Answer in natural language. Considering the relative positions, where is Doorway with respect to black open-shelf tv stand? Choose between the following options: right or left
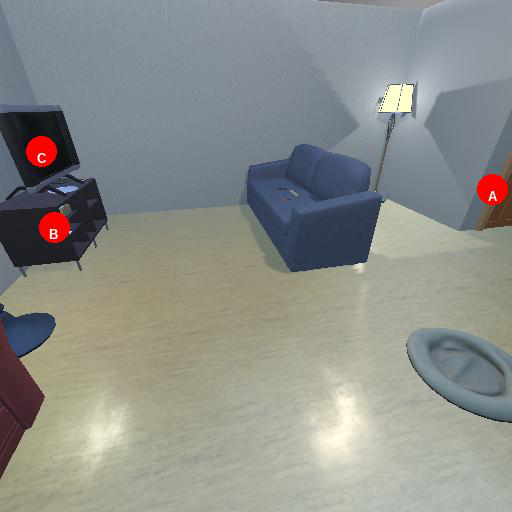
<answer>right</answer>